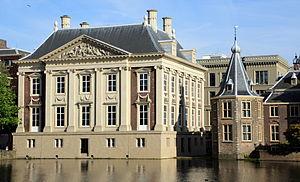
Un monument national est aux Pays-Bas un monument reconnu pour son intérêt esthétique, scientifique, historique ou culturel.
La Mauritshuis, officiellement dénommée Cabinet royal de peintures, est un musée situé à La Haye, aux Pays-Bas, principalement consacré à l'art du XVIIᵉ siècle, siècle d'or néerlandais. Il a attiré environ 260 000 visiteurs en 2007. Le bâtiment datant de 1640, construit par les célèbres architectes Jacob van Campen et Pieter Post, fut à l'origine la résidence du comte Jean-Maurice de Nassau-Siegen. Il appartient aujourd'hui au gouvernement des Pays-Bas et est répertorié dans le classement des 100 plus beaux bâtiments historiques du pays.